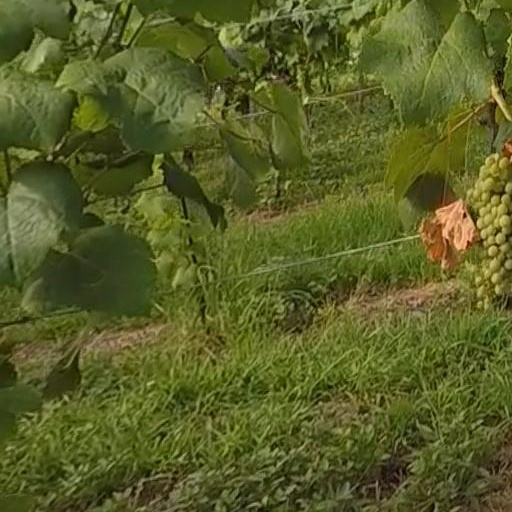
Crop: grape